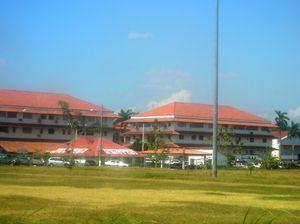
L’Ecole des Amériques pour la coopération de sécurité, anciennement nommé École des Amériques, est un centre d'enseignement militaire créé en 1946, géré par le département de la Défense des États-Unis et situé depuis 1984 à Fort Benning près de Columbus en Géorgie après avoir longtemps été situé à Fort Gulick, au Panama. Elle est célèbre pour avoir enseigné aux militaires latino-américains les doctrines de contre-insurrection et inculqué une idéologie anti-communiste. Nombre de militaires ayant par la suite organisé des coups d'État et instauré des juntes y ont été formés.